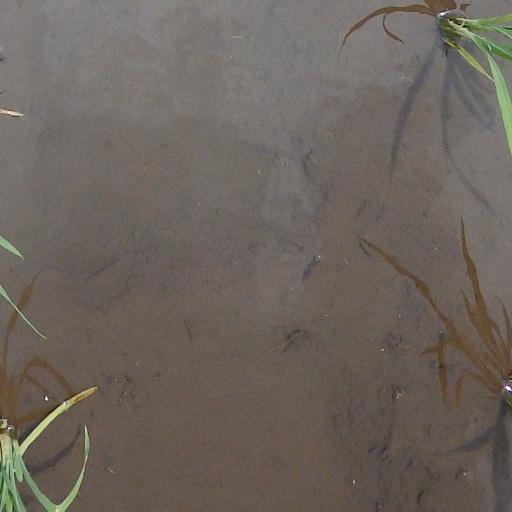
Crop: rice